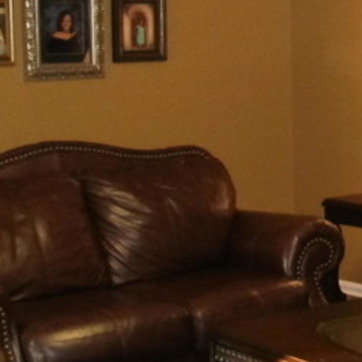
Material: leather